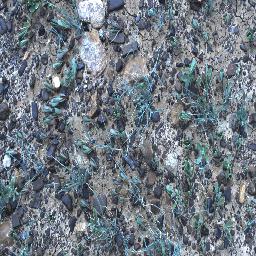
Label: negative